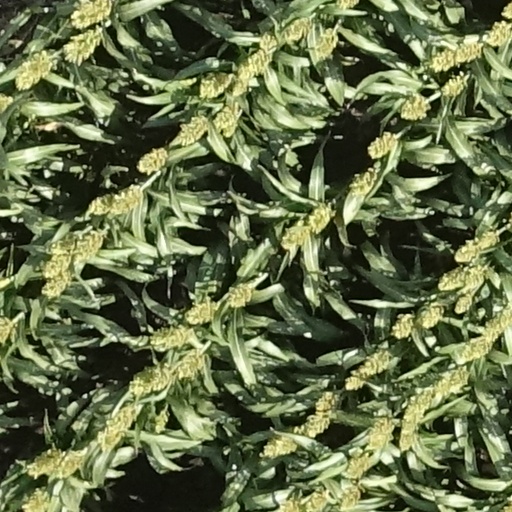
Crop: sorghum